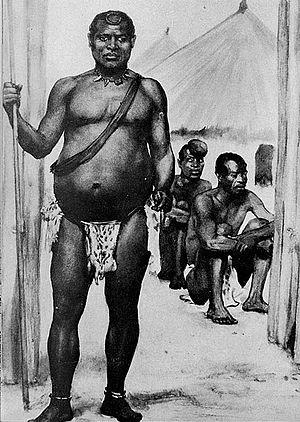
L’histoire de la Rhodésie du Sud correspond à la période durant laquelle le Zimbabwe actuel était une colonie britannique de 1890 jusqu'à l’indépendance du pays en 1980.
La concession Rudd est un traité signé le 30 octobre 1888 par lequel le roi Lobengula du Matabeleland accordait le droit exclusif d'exploiter les ressources minières de son territoire à Charles Rudd, James Rochfort Maguire et Francis Thompson, trois représentants de l'homme d'affaires et homme politique britannique basé en Afrique du Sud, Cecil Rhodes. Malgré les tentatives ultérieures de Lobengula pour désavouer le traité, l'accord servit de base à l'octroi d'une charte royale à la British South Africa Company de Rhodes en octobre 1889 et au début de la colonisation blanche du territoire qui devint la Rhodésie en 1895.
Lobengula Kumalo est le roi des Ndébélé de 1870 à 1894.
La patrouille de la Shangani, composée de 34 soldats au service de la British South Africa Company fut prise en embuscade et massacrée par plus de 3 000 guerriers matabélés durant la Première Guerre ndébélé en 1893. Menée par le major Allan Wilson, la patrouille fut attaquée juste au nord de la Shangani dans le Matabeleland en Rhodésie. Son destin tragique marqua la mémoire culturelle de l'Empire britannique et devint un événement fondateur de l'histoire nationale de la Rhodésie du Sud où elle était considérée comme l'équivalent rhodésien du siège de Fort Alamo ou de la bataille de Little Big Horn aux États-Unis.